Rydalmere, New South Wales

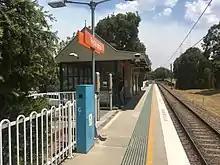
Rydalmere railway station on the last full day of heavy rail service to Carlingford

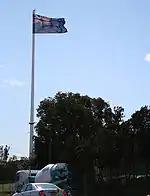
Giant Australian flag on Victoria Road, removed 2011

Rydalmere railway station was located on the former Carlingford line of the Sydney Trains network, which closed on 5 January 2020 for conversion to light rail. The next station to the south was Camellia and to the north was Dundas. A conversion of the Camellia to Carlingford section of the Carlingford railway line to light rail was announced in 2015 as part of the Parramatta Light Rail project. Though originally to run entirely to the south of the Parramatta River, a redesigned second branch of the light rail was announced in 2017. Beginning at Sydney Olympic Park, the line will pass through Rydalmere before joining up with the Carlingford branch at Camellia. If the Camellia option is chosen, a new bridge across the river would be constructed between the two suburbs.